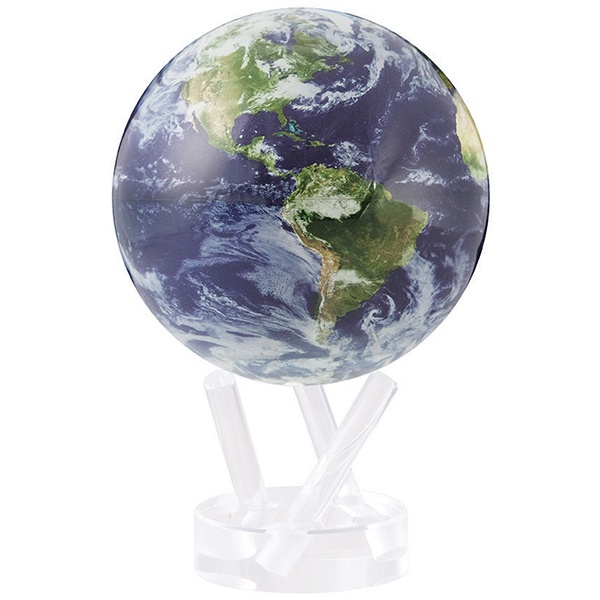
MOVA Earth with Clouds Globe 6"
The classic Blue with Relief Map MOVA Globe details the unique features of our planet Earth to provide both compelling Featuring a calming depiction of Earth as seen from the outer reaches of our planet with deep serene colors and mesmerizing clouds. One of our most popular models, the Satellite View with Cloud Cover MOVA Globe is a breathtaking sight to behold. Featuring a calming depiction of earth as seen from the outer reaches of our planet, the design’s deep serene colors and mesmerizing clouds make it easy to get lost in contemplation for hours. The globe comes packaged with your choice of base (select globe size and base combo from above images). Pick from our 3-pronged acrylic base, square, arched and cobra wood bases, and crystal bases to distinctly display your MOVA Globe. 6"in diameter, with base assembly,10" tall, 6 lbs.
Brand: Mova Globes
Category: Home & Garden > Decor > World Globes